Logology (science)

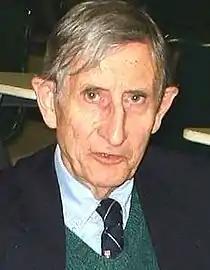
Freeman Dyson

Science's search for the truth about various aspects of reality entails the question of the very "knowability" of reality. Philosopher Thomas Nagel writes: "[In t]he pursuit of scientific knowledge through the interaction between theory and observation... we test theories against their observational consequences, but we also question or reinterpret our observations in light of theory. (The choice between geocentric and heliocentric theories at the time of the Copernican Revolution is a vivid example.) ...